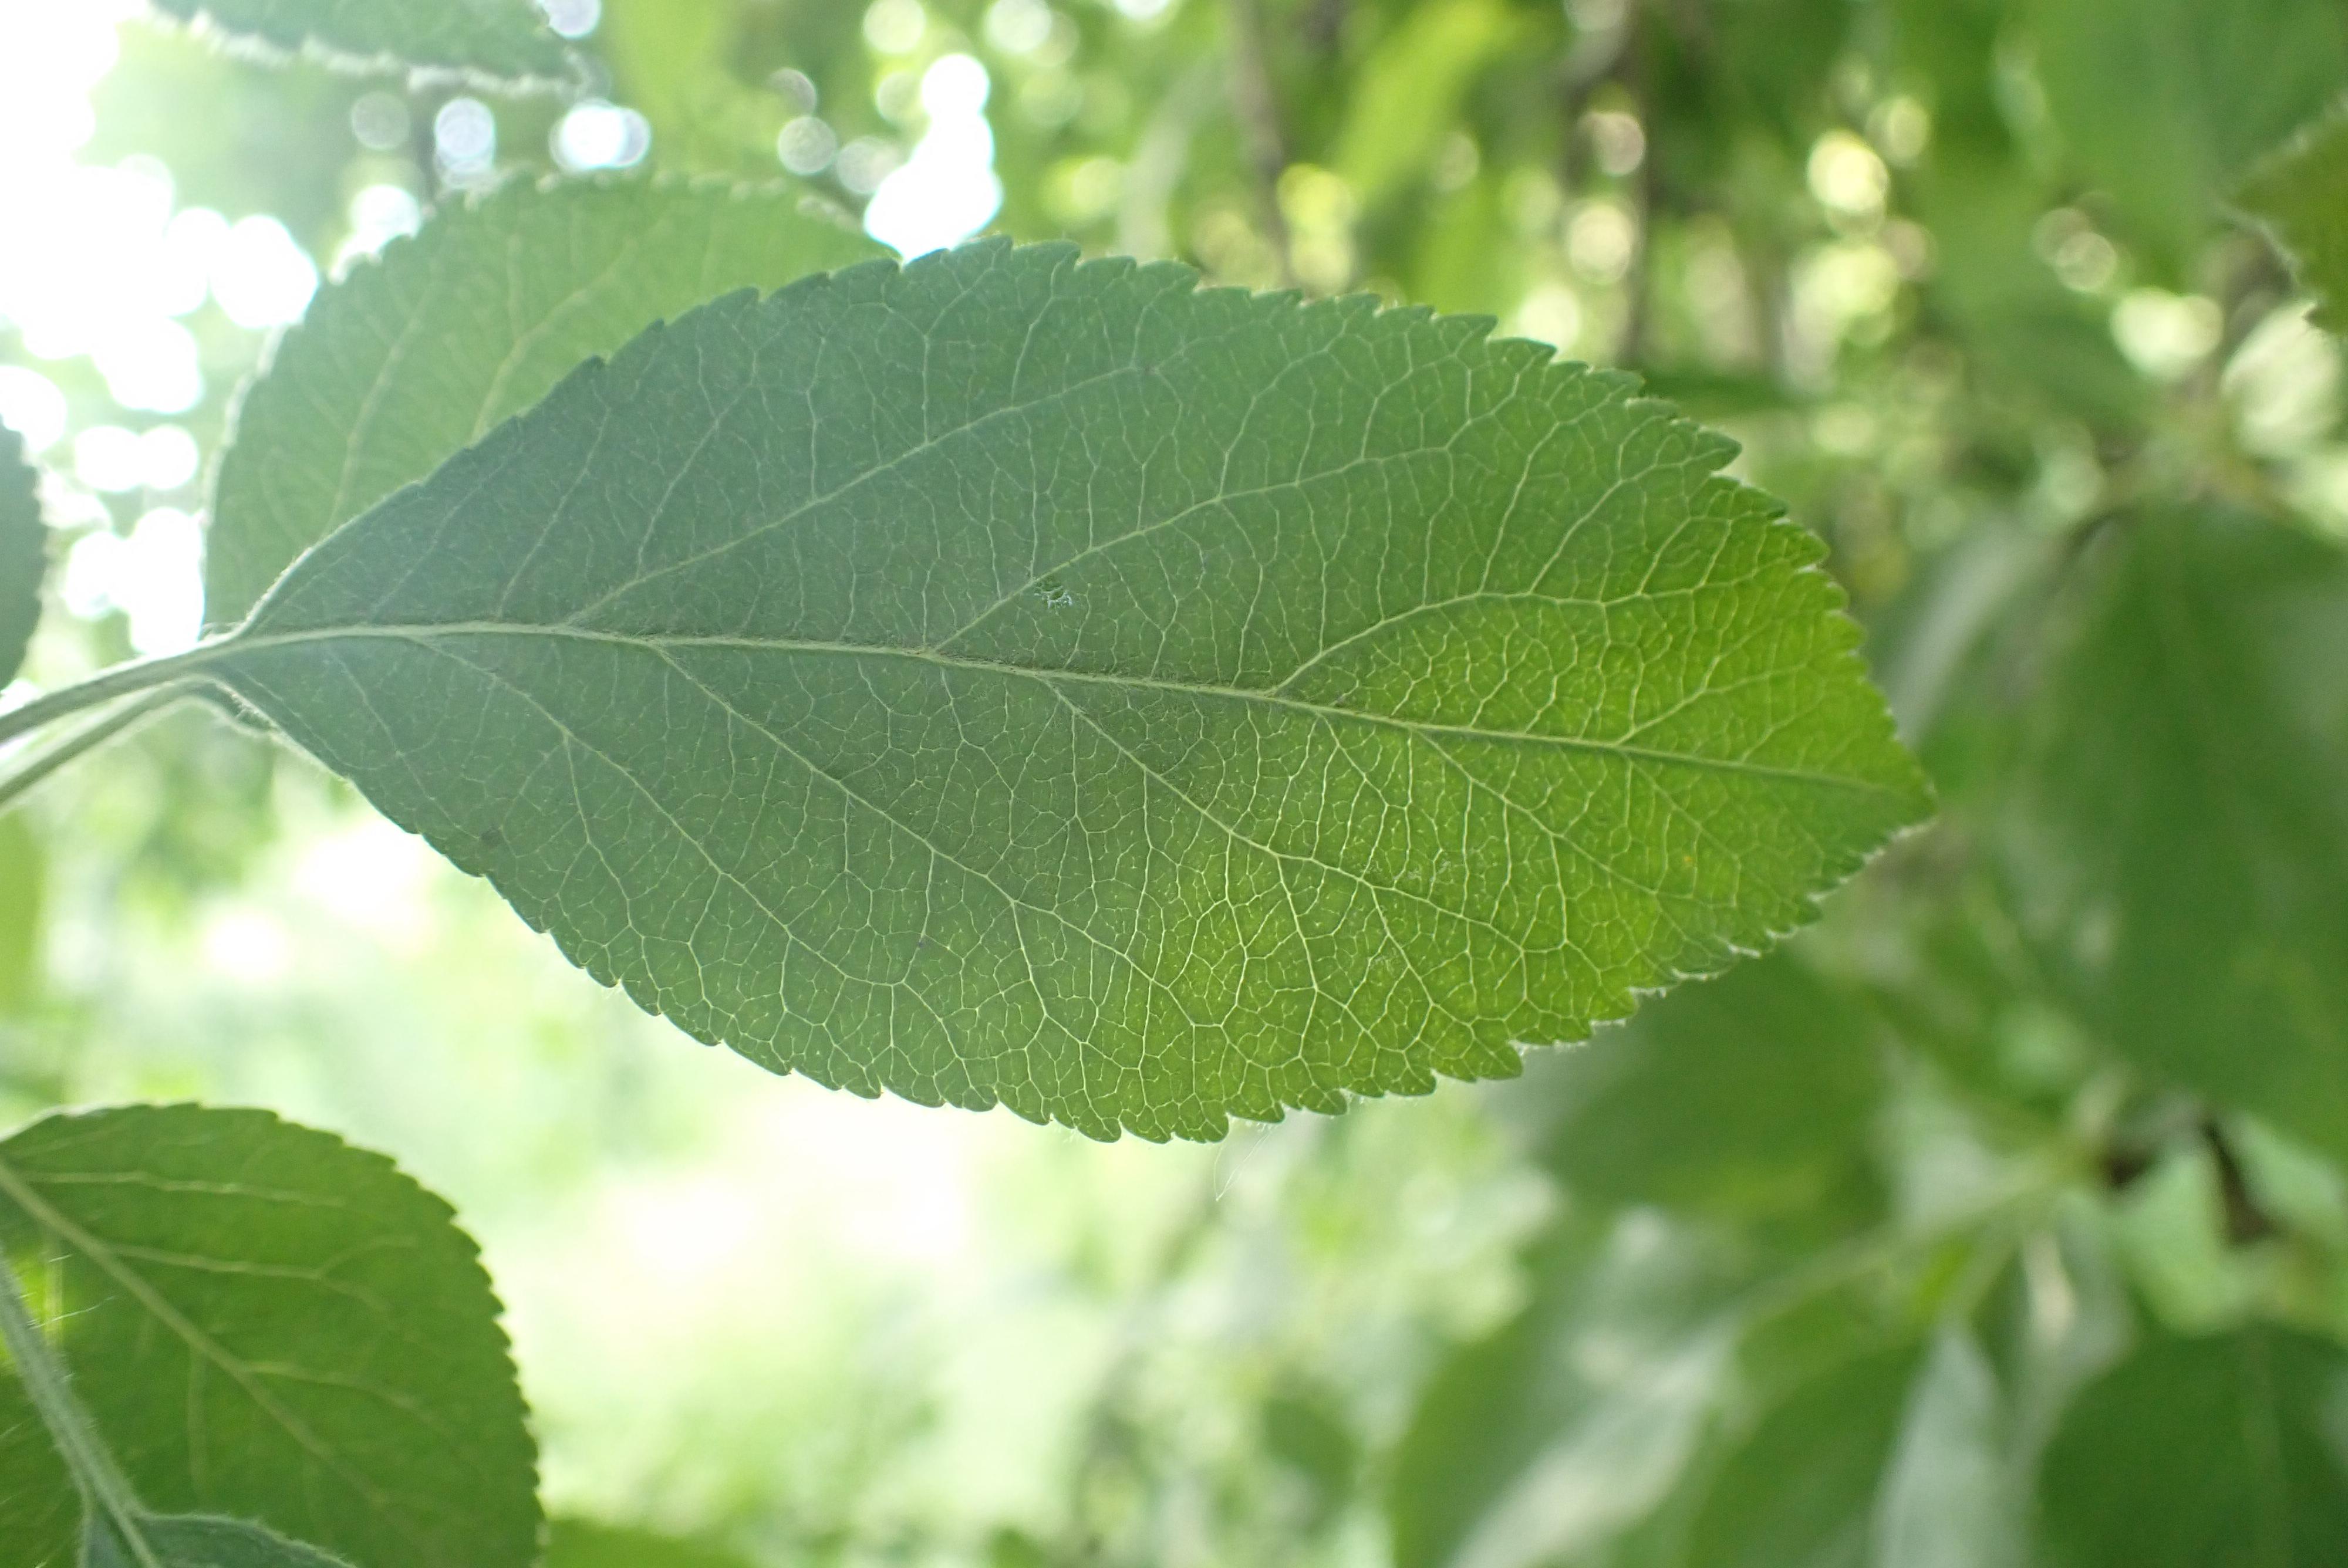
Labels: healthy